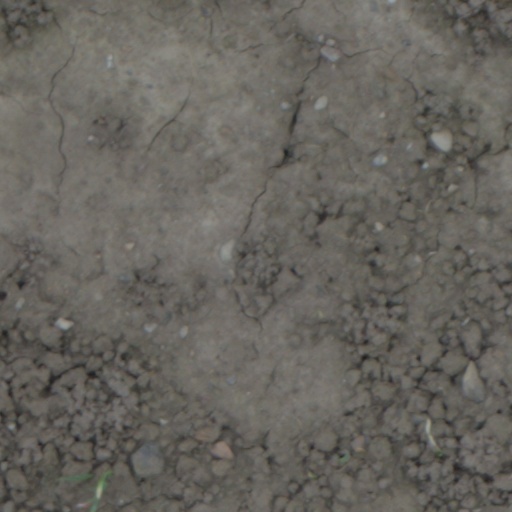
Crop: wheat